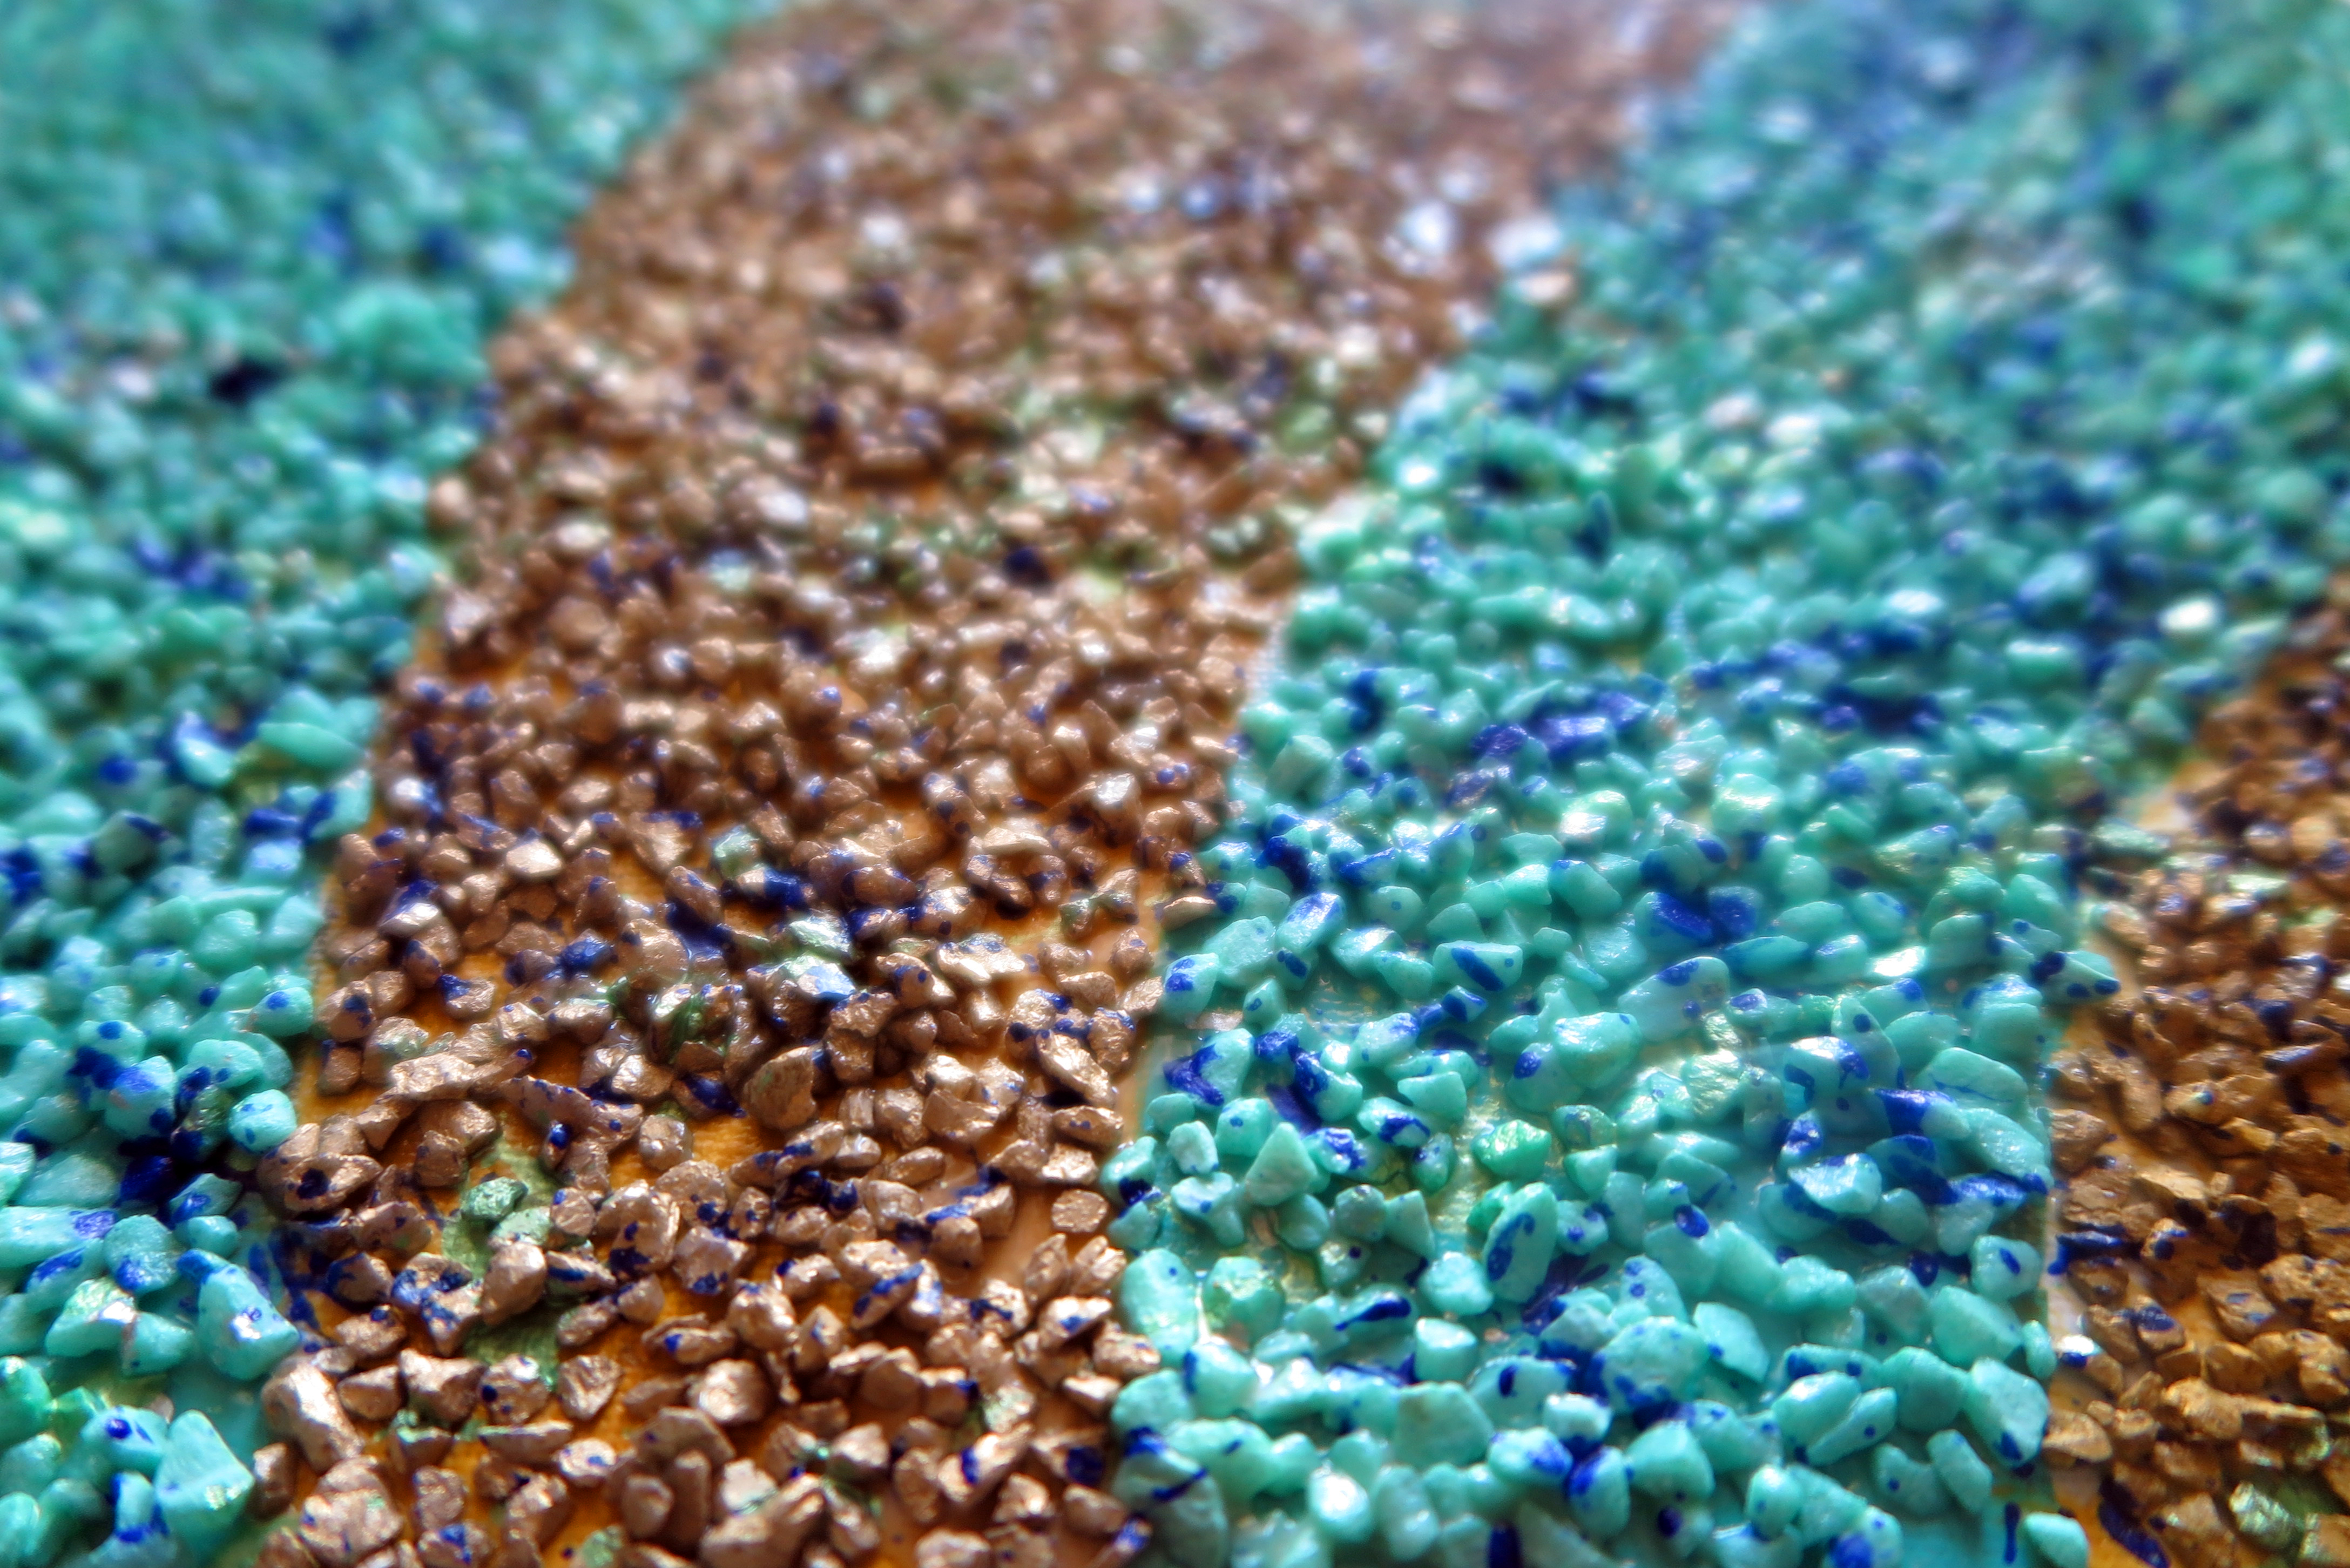
Materiale, art, color, turquoise, nonpareils, glitter, fashion accessory, sprinkles